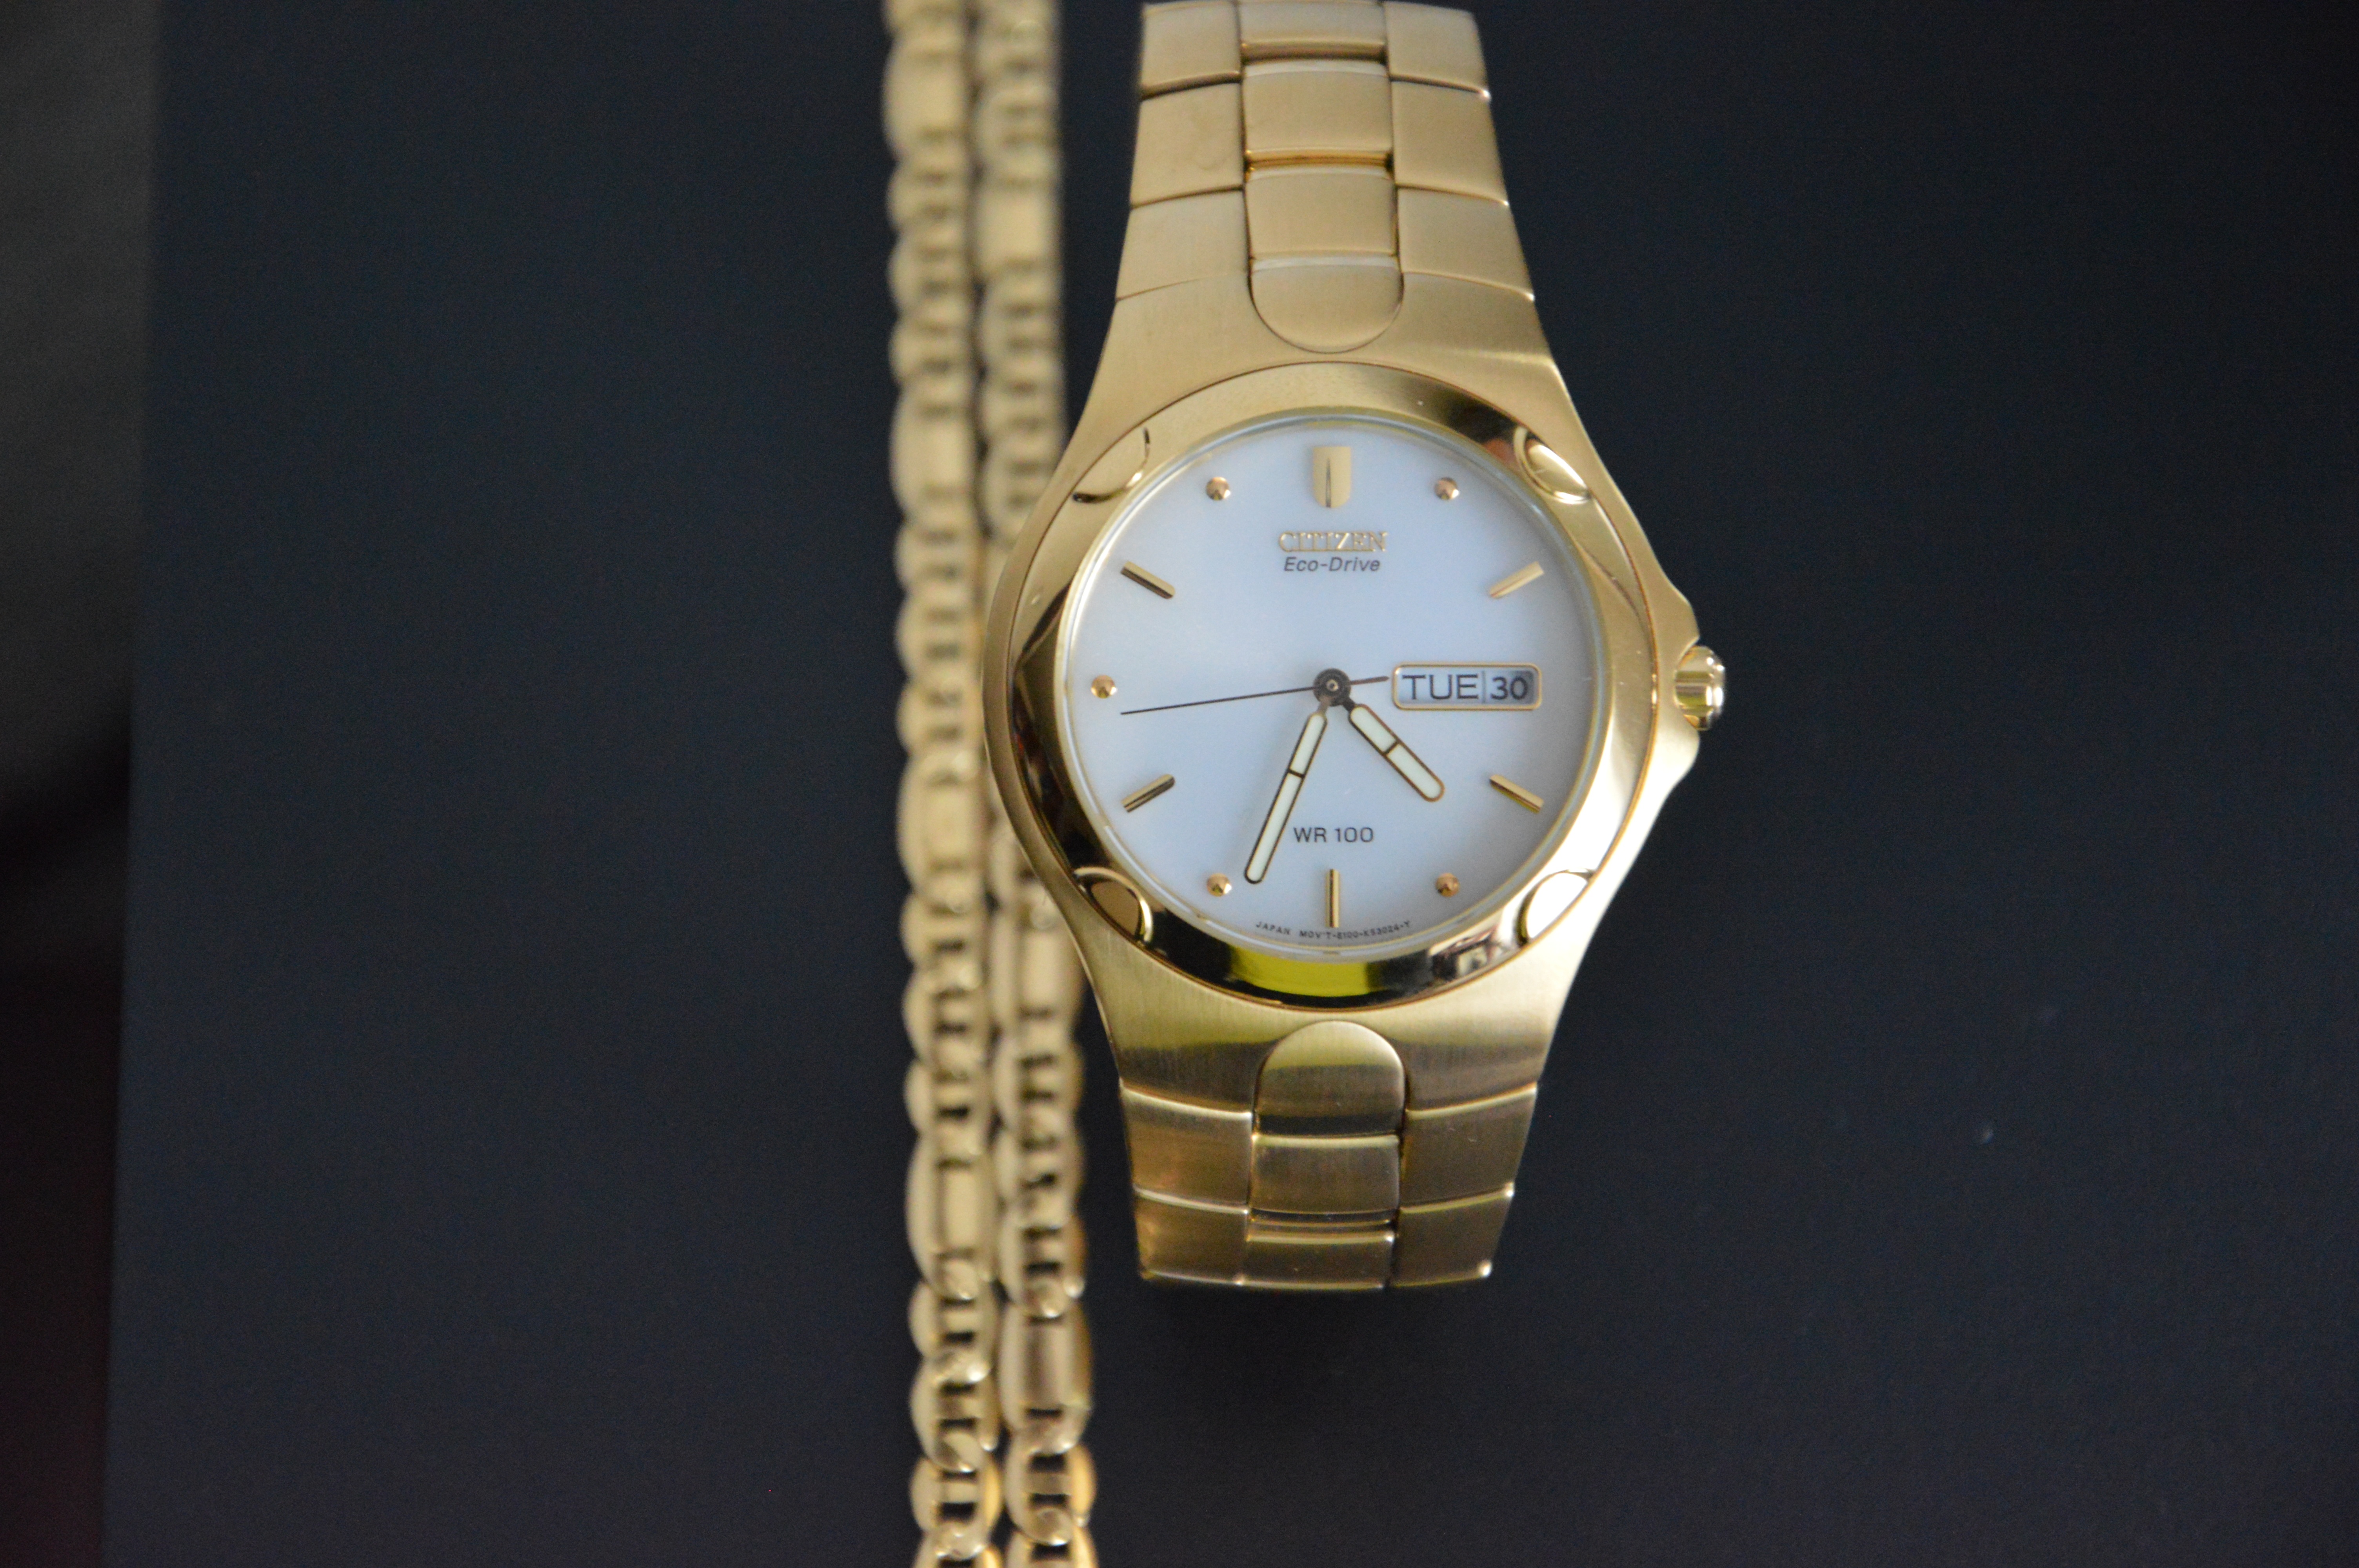
watch, hand, man, golden, yellow, jewelry, brand, strap